1948 United States presidential election

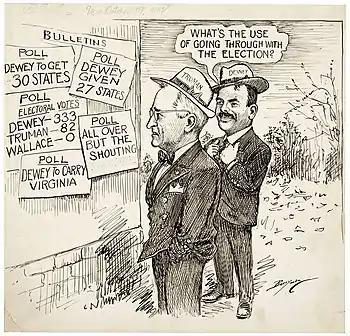
Clifford K. Berryman's editorial cartoon of October 19, 1948, shows the consensus of experts in mid-October

Given Truman's sinking popularity and the seemingly fatal three-way split in the Democratic Party, Dewey appeared unbeatable to the point where top Republicans believed that all their candidate had to do to win was to avoid major mistakes. Following this advice, Dewey carefully avoided risks and spoke in platitudes, avoiding controversial issues, and remained vague on what he planned to do as president, with speech after speech being nonpartisan and also filled with optimistic assertions or empty statements of the obvious, including the famous quote: "You know that your future is still ahead of you." An editorial in the "Louisville Courier-Journal" summed it up: